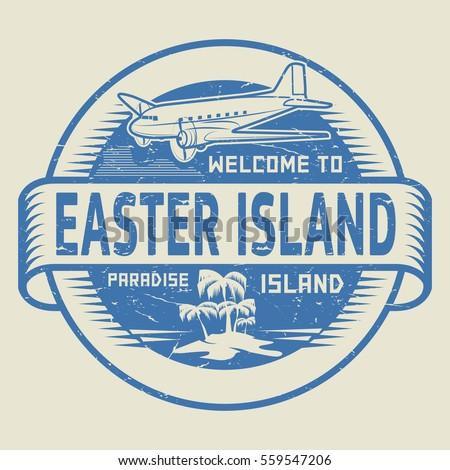
stamp or label with the text welcome .